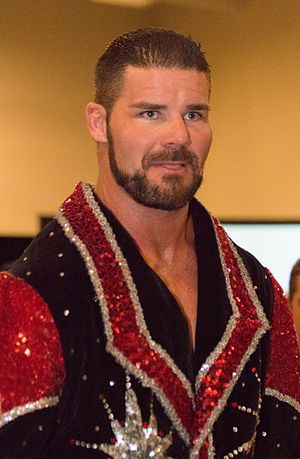
Bobby Roode
"Robert F. ""Bobby"" Roode, Jr. er en canadisk wrestler i Total Nonstop Action Wrestling, hvor han fik sin debut i 2004. I 2011 vandt han TNA World Heavyweight Championship, og han er den længstsiddende verdensmester i TNA nogensinde.